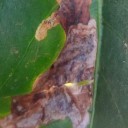
Label: Miner